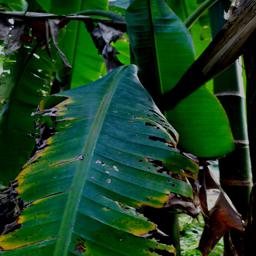
Label: YELLOW SIGATOKA